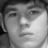
Emotion: neutral